Italy

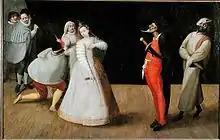
Commedia dell'arte troupe I Gelosi performing, by Hieronymus Francken I,

Italy's life expectancy in 2015 was 80.5 years for men and 84.8 for women, placing the country 5th in the world. Compared to other Western countries, Italy has a low rate of adult obesity (below 10%), as the health benefits of the Mediterranean diet are very significant. In 2013, UNESCO, prompted by Italy, added the Mediterranean diet to the Representative List of the Intangible Cultural Heritage of Humanity of Italy, Morocco, Spain, Portugal, Greece, Cyprus, and Croatia.